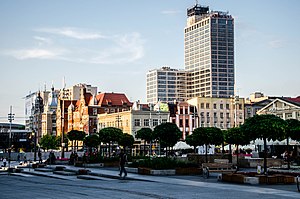
Katowice
Katowice er en større by i den historiske region Øvre Schlesien i det sydlige Polen ved floderne Kłodnica og Rawa.